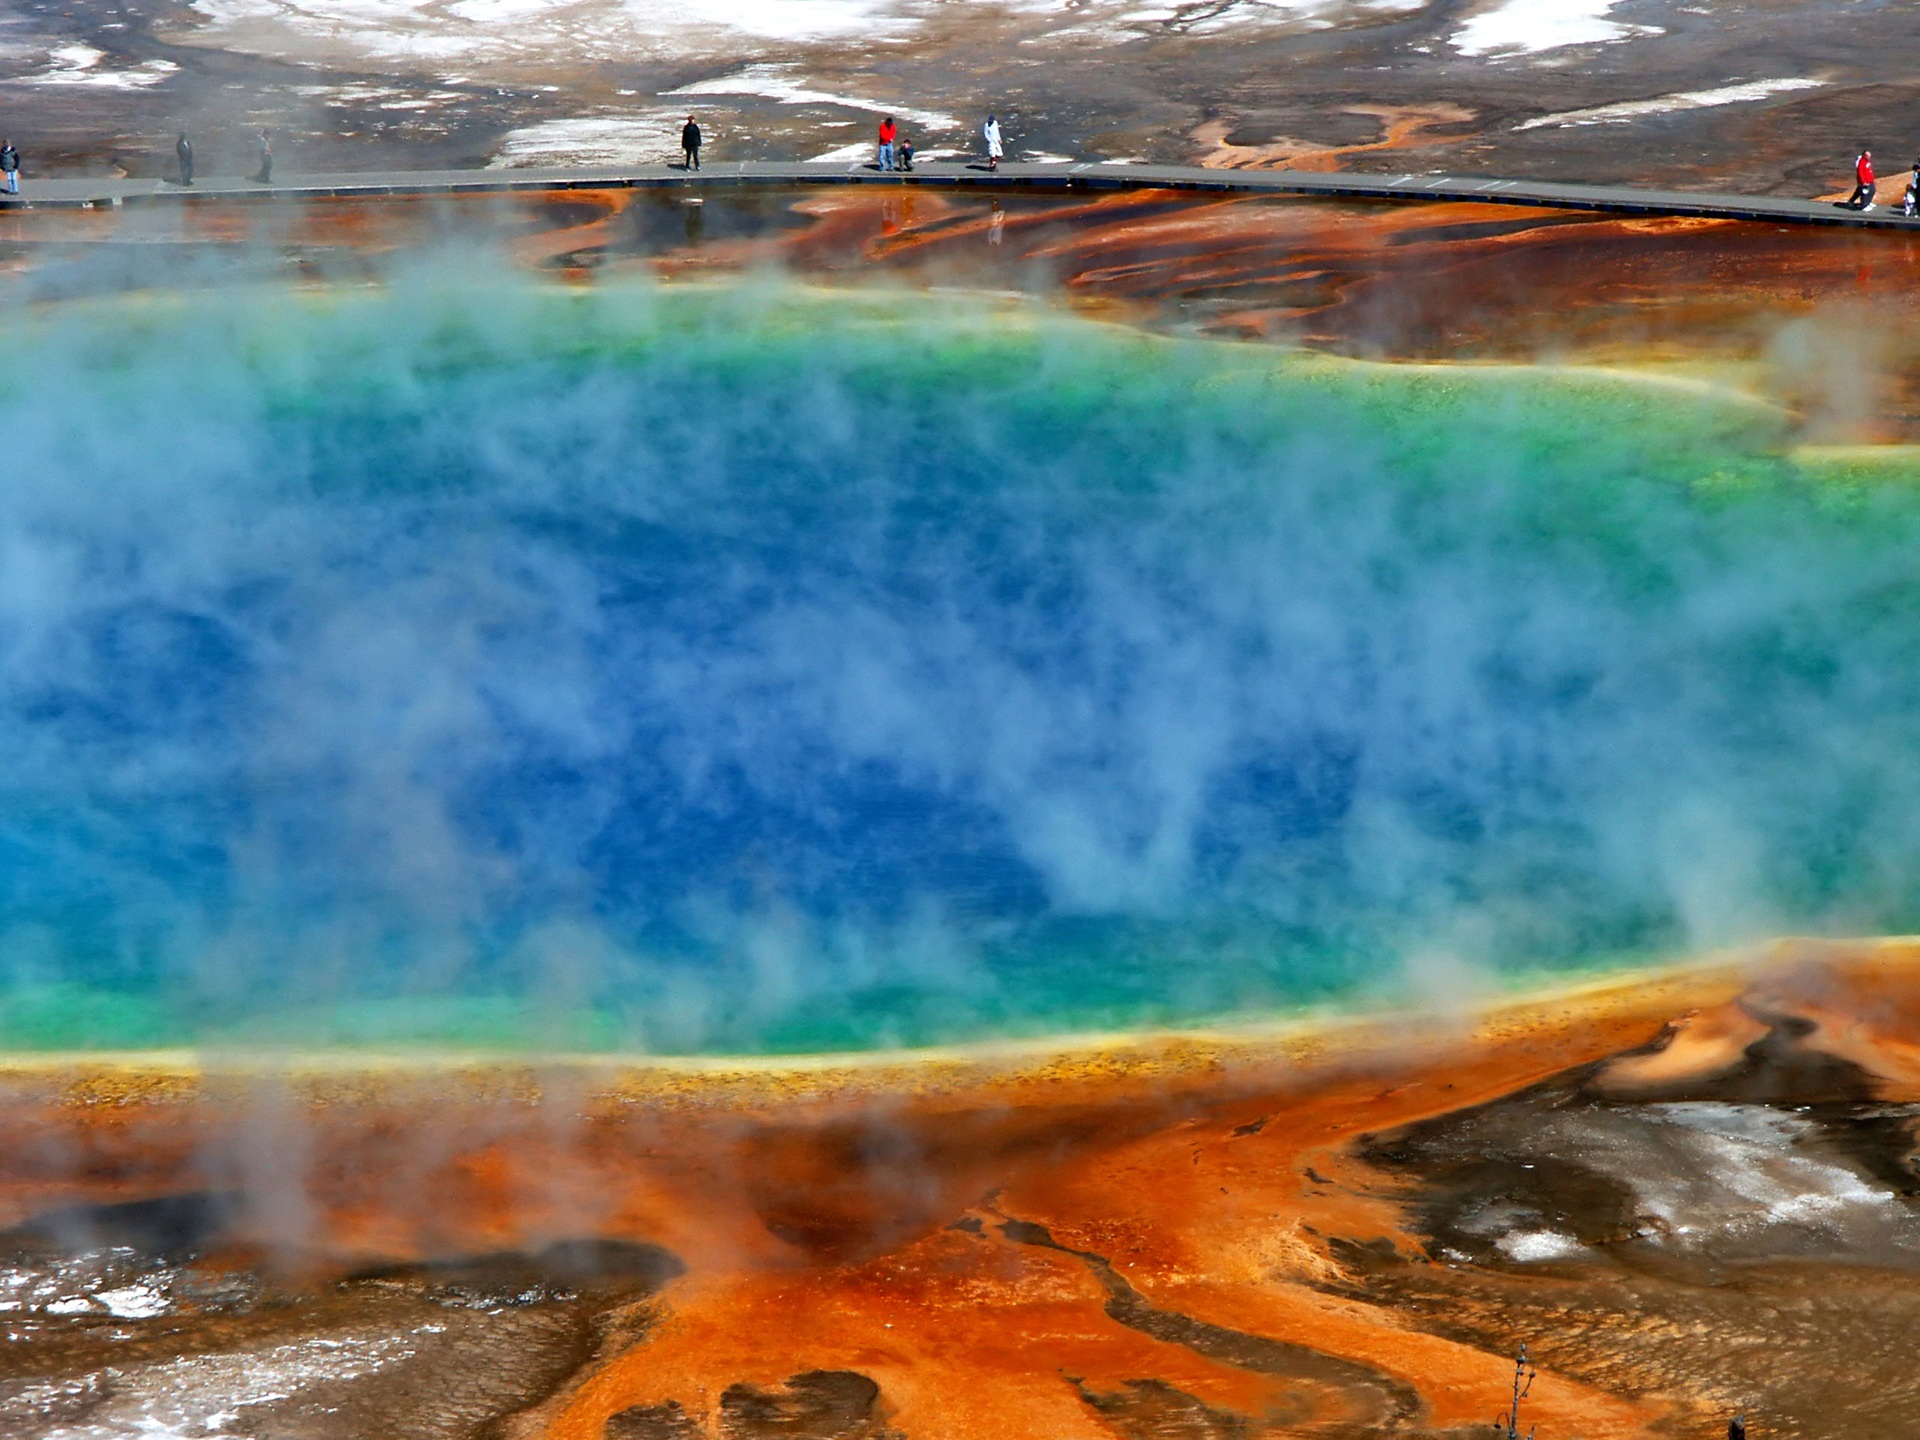
sea, water, wave, spring, reflection, rapid, body of water, united states, geyser, hot spring, water feature, yellowstone national park, watercolor paint, wind wave, morning glory pool, upper geyser basin